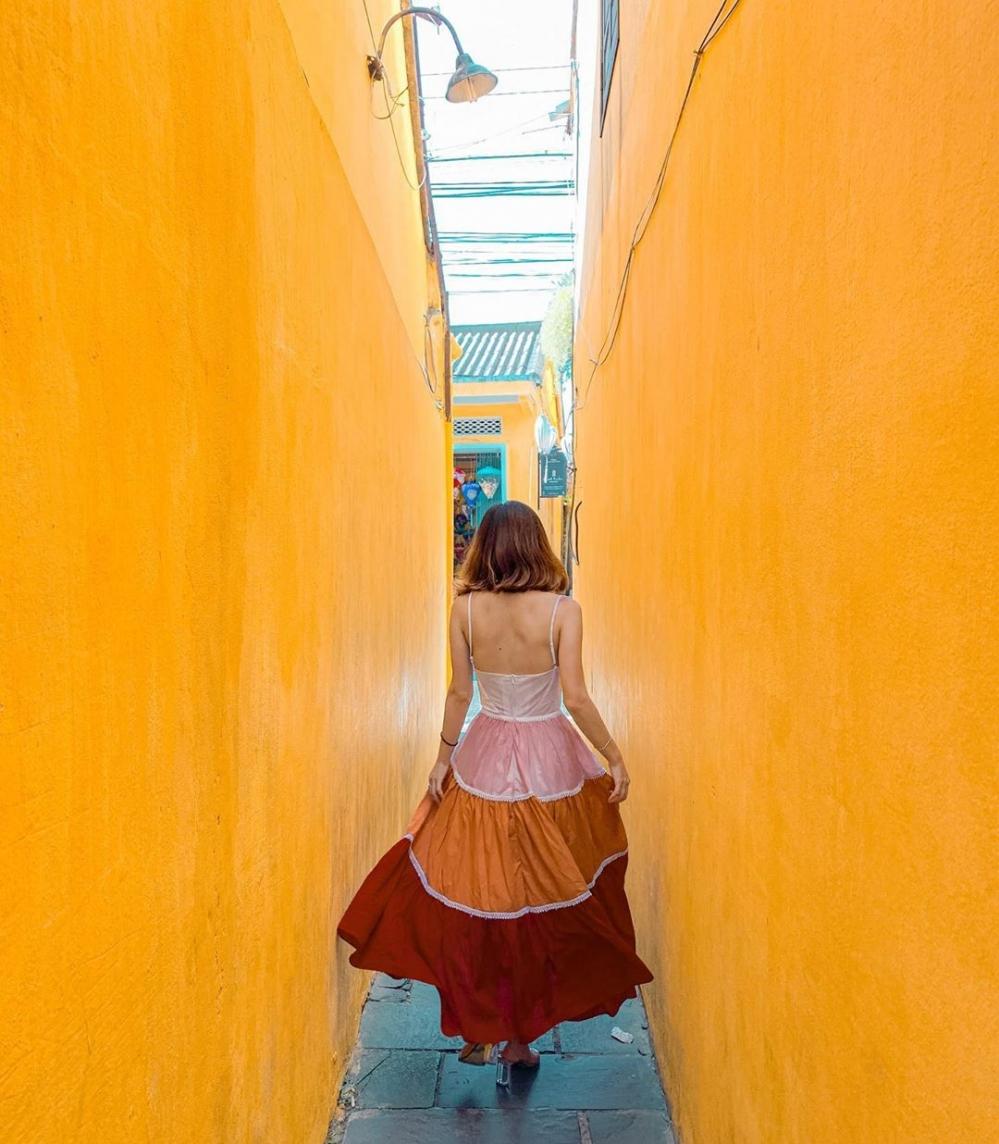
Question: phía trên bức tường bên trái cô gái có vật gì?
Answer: phía trên bức tường bên trái cô gái có gắn một cái đèn